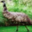
Label: bird